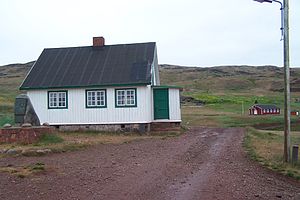
Qassiarsuk
I dette hus boede Frederiksen, den første moderne fåreholder i Qassiarsuk. Der er en mindesten forrest til venstre. I baggrunden til højre ses kirken
I dette hus boede Frederiksen, den første moderne fåreholder i Qassiarsuk. Mange af hans efterkommere bor endnu i bygden. Der er en mindesten forrest til venstre. I baggrunden til højre ses kirken.
Den grønlandske bygd Qassiarsuk ligger i bunden af Tunulliarfik på det sted, hvor Erik den Røde slog sig ned, da han i 982 kom til landet. Dengang hed bygden Brattahlid og lå i Østerbygden. Derfor findes der i området mange bevaringsværdige ruiner fra nordboerne.